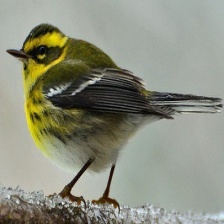
Species: TOWNSENDS WARBLER
Scientific name: SETOPHAGA TOWNSENDI